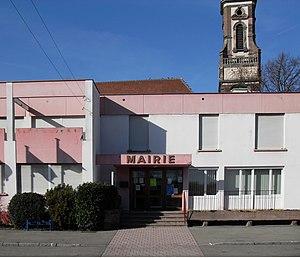
La mairie de Réguisheim
Réguisheim est une commune française située dans le département du Haut-Rhin, en région Grand Est.